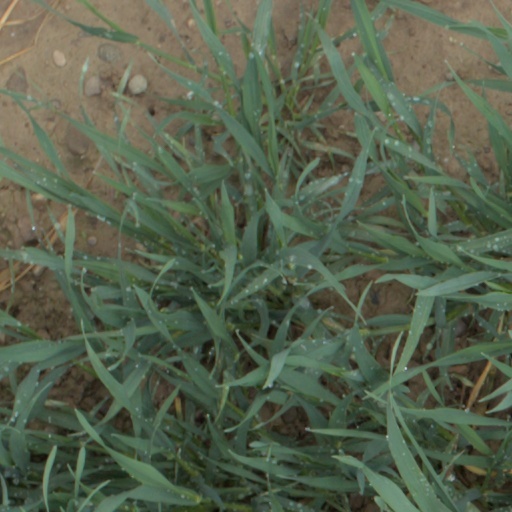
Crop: wheat